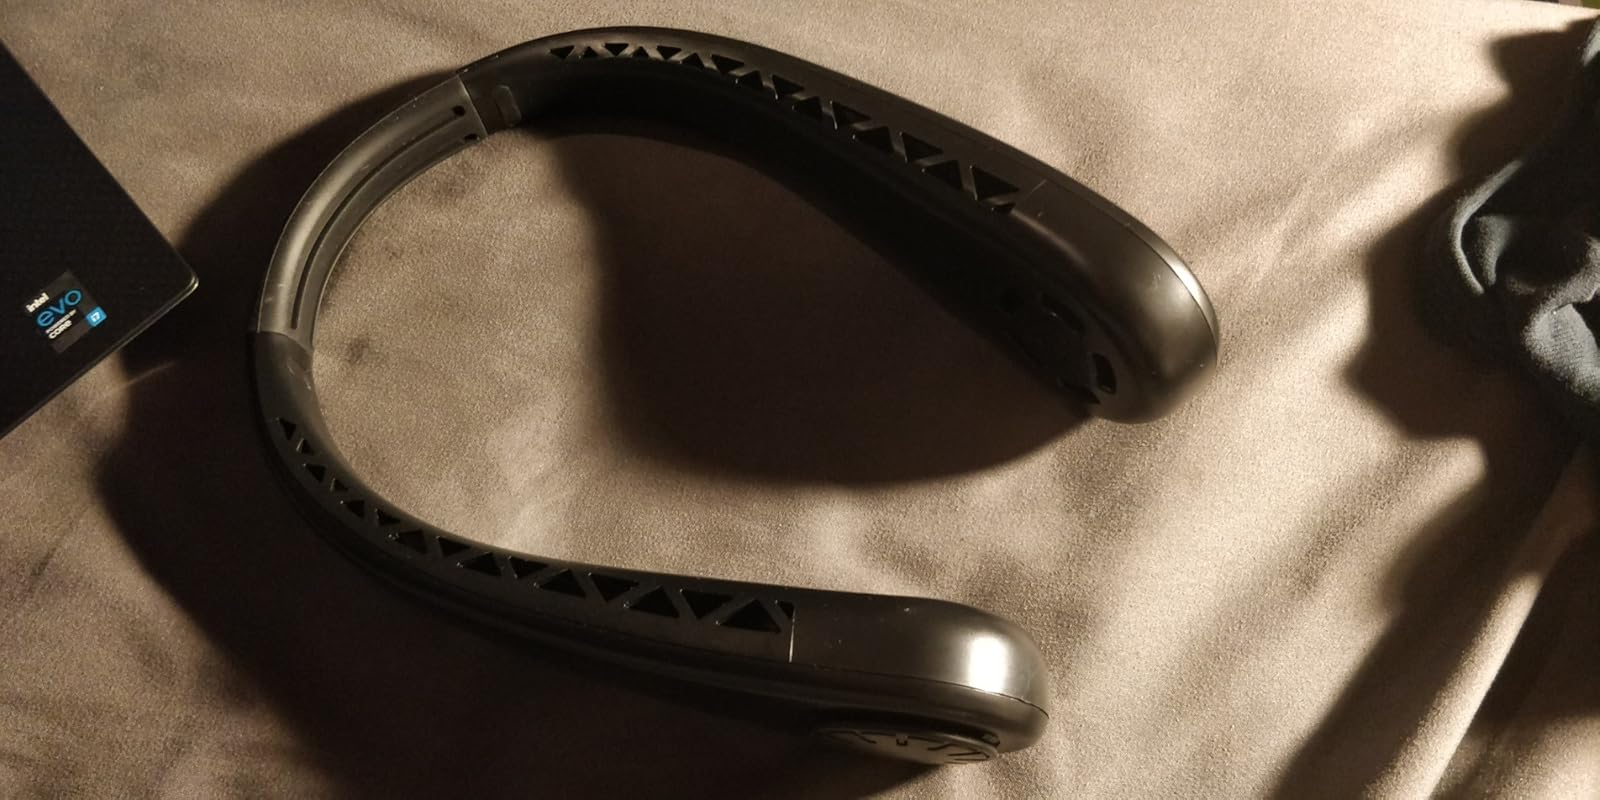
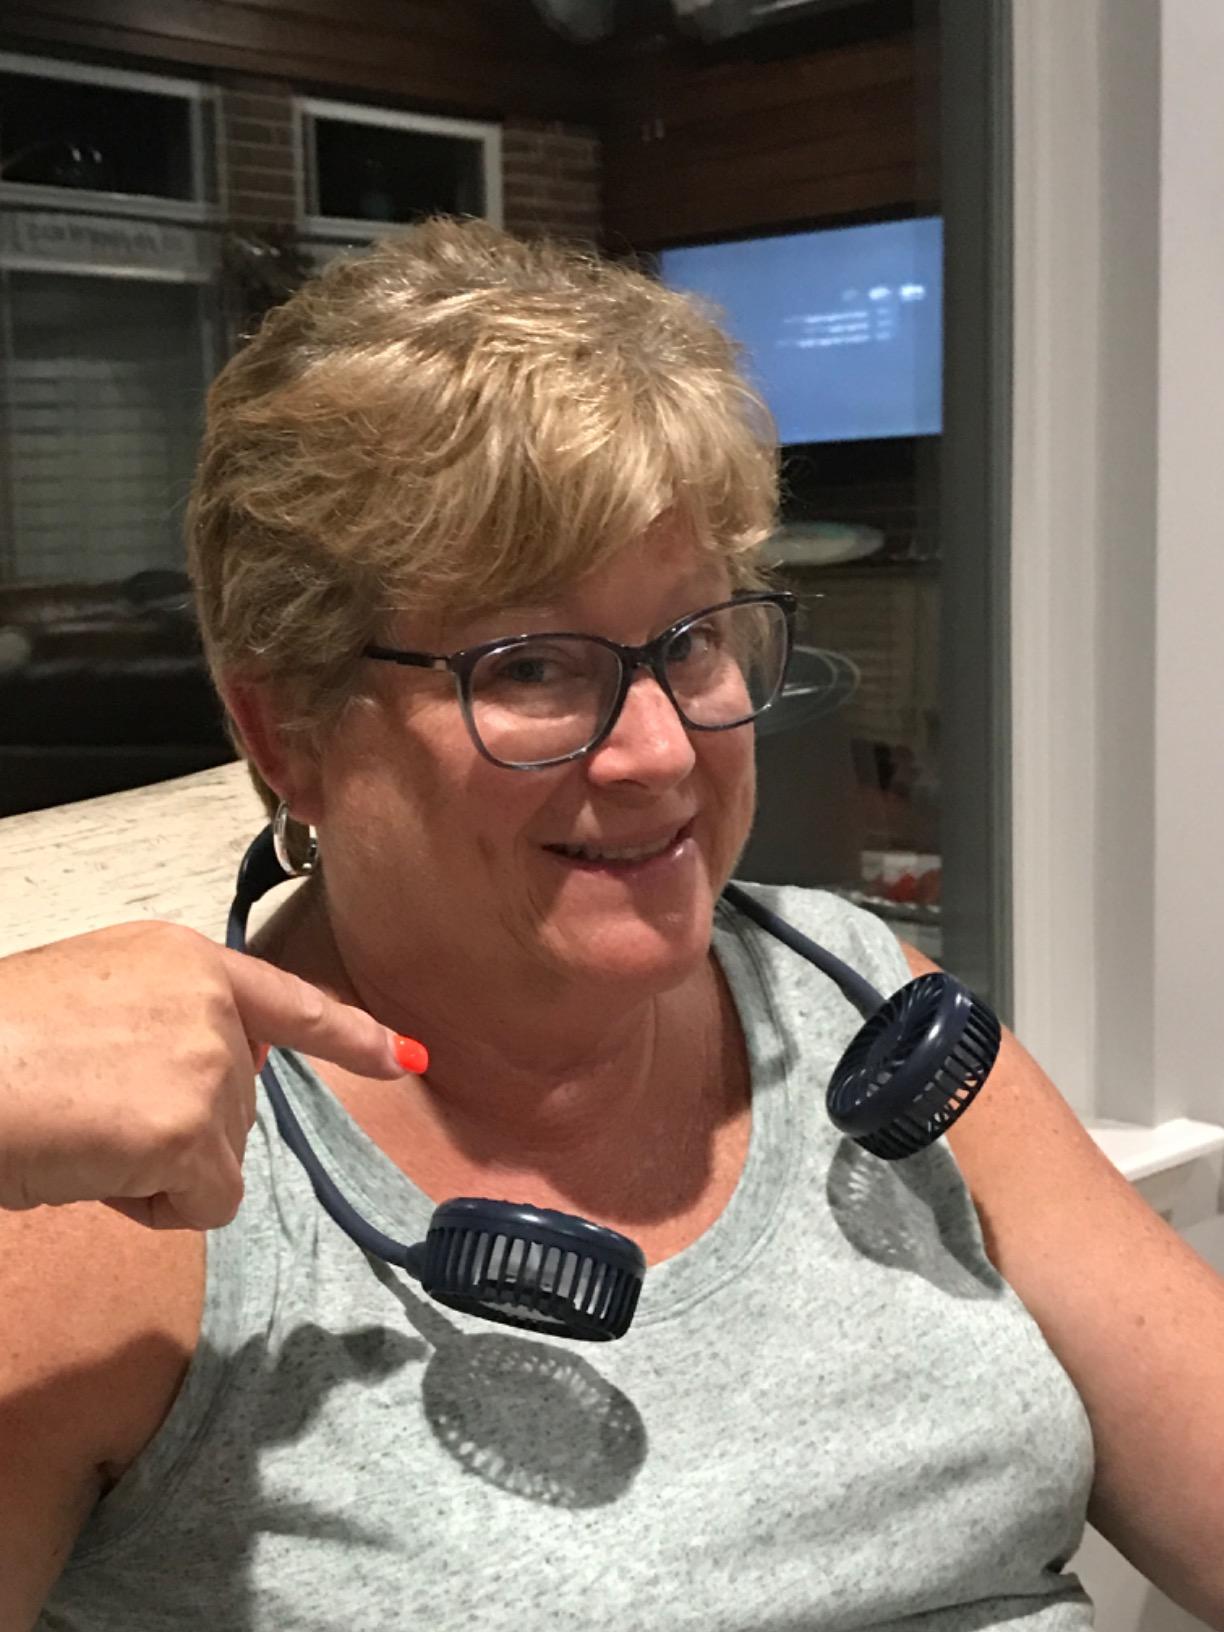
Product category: fan
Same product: no